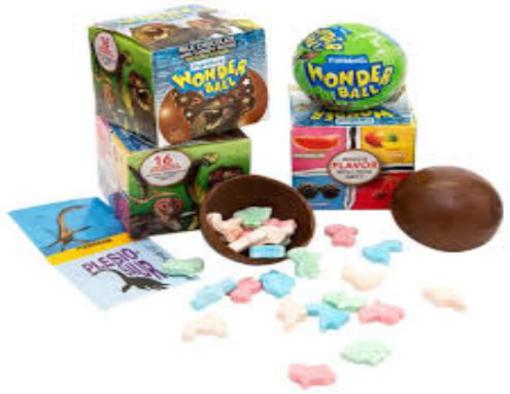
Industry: Leisure